Dee Saturday Night

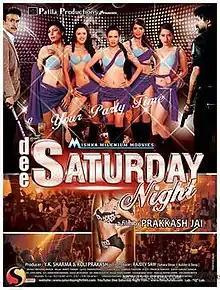
Theatrical release poster

Dee Saturday Night is a 2014 Indian Hindi-language film directed by Jay Prakash. The film was released on 21 February 2014. It stars Prashant Narayanan, Arif Zakaria, Aman Verma, Amit Dimri, Vivek Rajput, Mahi Khanduri, Gaurav Dixit, Mushtaq Khan, Vishwajeet Pradhan, Nazneen Patel.